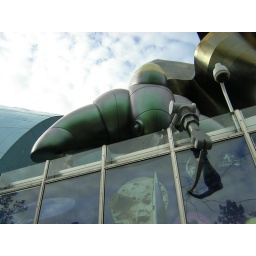
Entrance to the Science Fiction Museum with the EMP building in the background. Love the fake broken glass effect there.